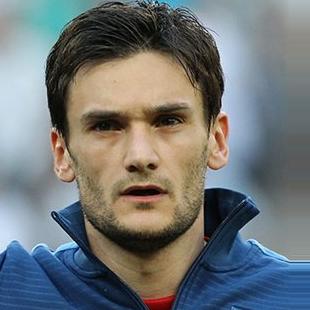
Age: 25